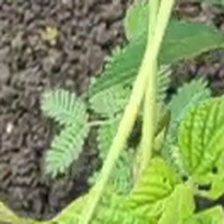
Weed species: Dwarf_cassia_(Chamaecrista pumila)